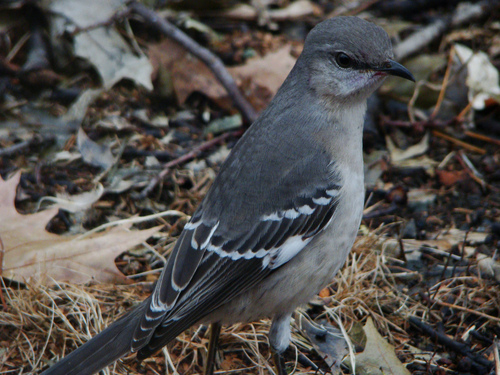
this bird has a gray head, white breast and belly. the wings are darker gray with white wingbars.
the bird has a black eyering or a small black bill that is curved.
this bird is grey with a darker head and back and lighter breast and belly, the wings are heavily barred and the feet and beak are dark grey.
this grey bird has white wingbars, white belly with light grey patches, and a white cheek patch and light grey crown.
this bird is gray with a tan breast, two white wing bars, and a black stripe through the eye.
a medium sized bird with a grey crown and a bill that curves downwardsthe bird has a white belly, black curved bill and grey crown.
a large bird with a gray body, and a black beak.
this bird has a grey belly and breast with a white wingbar and black pointed bill.
this bird has a pointed black bill, with a grey and white breast.
Species: Mockingbird